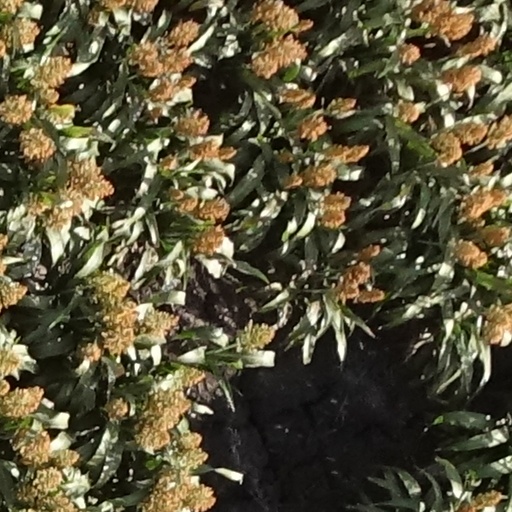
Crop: sorghum